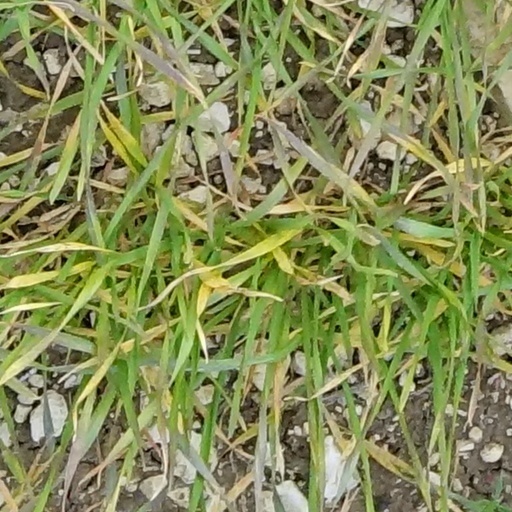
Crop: wheat